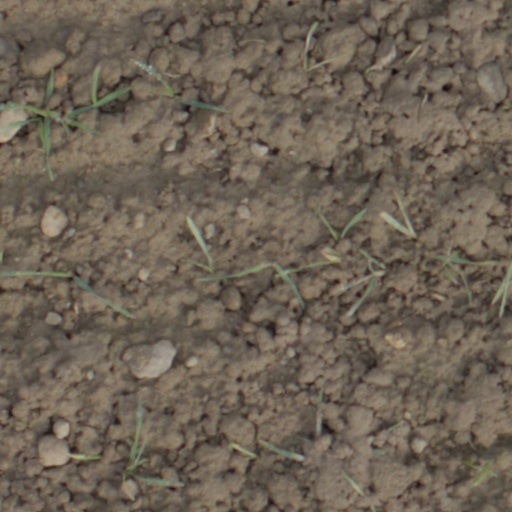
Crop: wheat